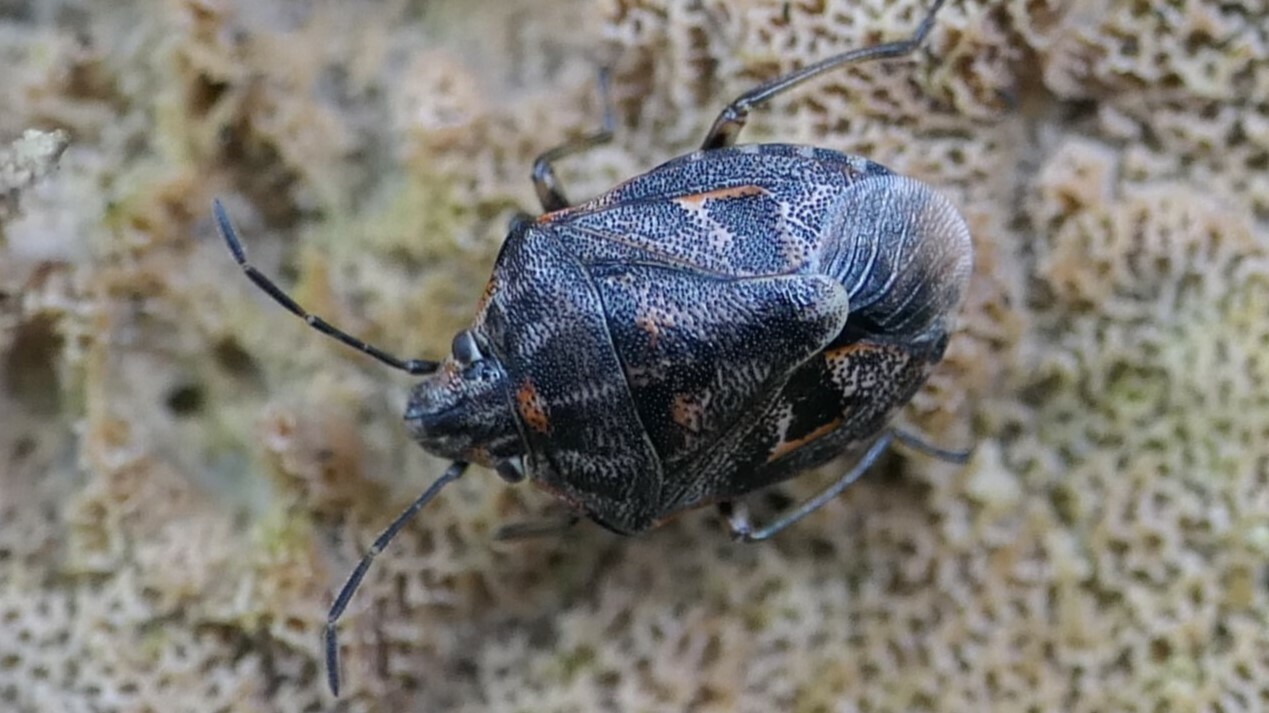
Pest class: stink_bug